David Zabriskie

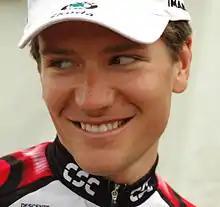
Zabriskie at the 2006 Tour de Georgia

David Zabriskie (born January 12, 1979) is a retired professional road bicycle racer from the United States, who competed as a professional between 1999 and 2013. His main strength is individual time trials and his career highlights include stage wins in all three Grand Tour stage races and winning the US National Time Trial Championship seven times. Zabriskie is known for his quirky nature, including singing before stages and the interviews he does with fellow riders in the professional peloton which are posted on his web site.